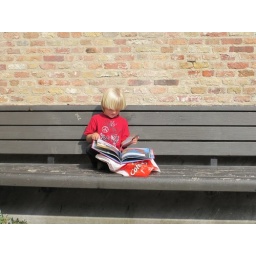
Reading in Bruges. Scooby Doo book from market